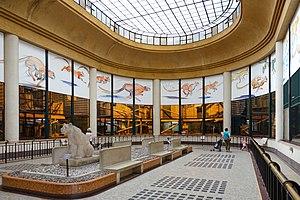
La ménagerie du Jardin des plantes est un parc zoologique public du Muséum national d'histoire naturelle, situé à Paris dans le 5ᵉ arrondissement. Fondé en 1794 à l'initiative de Bernardin de Saint-Pierre, ce zoo est l'un des plus anciens du monde toujours ouverts au public. Depuis 1993, tous les bâtiments sont classés monuments historiques.
René-Félix Berger, né le 20 juin 1878 à Paris, où il meurt le 16 mars 1954, est un architecte et décorateur français.